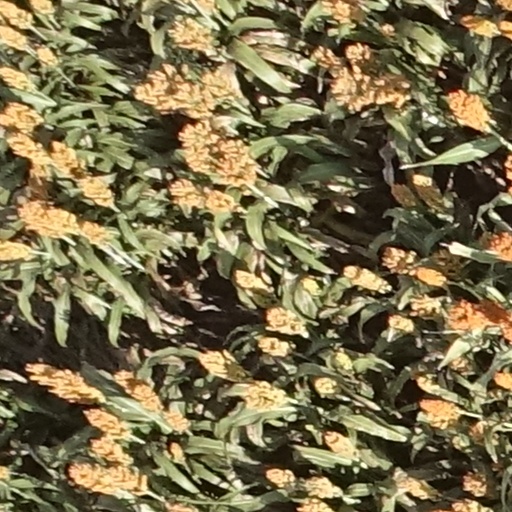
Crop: sorghum